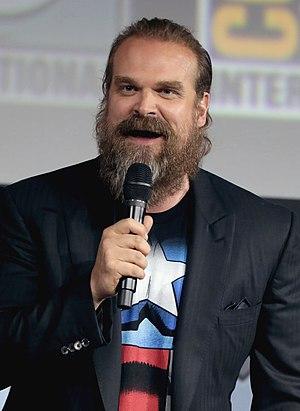
David Harbour [ˈdeɪvɪd ˈhɑɹbɚ], né le 10 avril 1975 à New York, est un acteur américain.